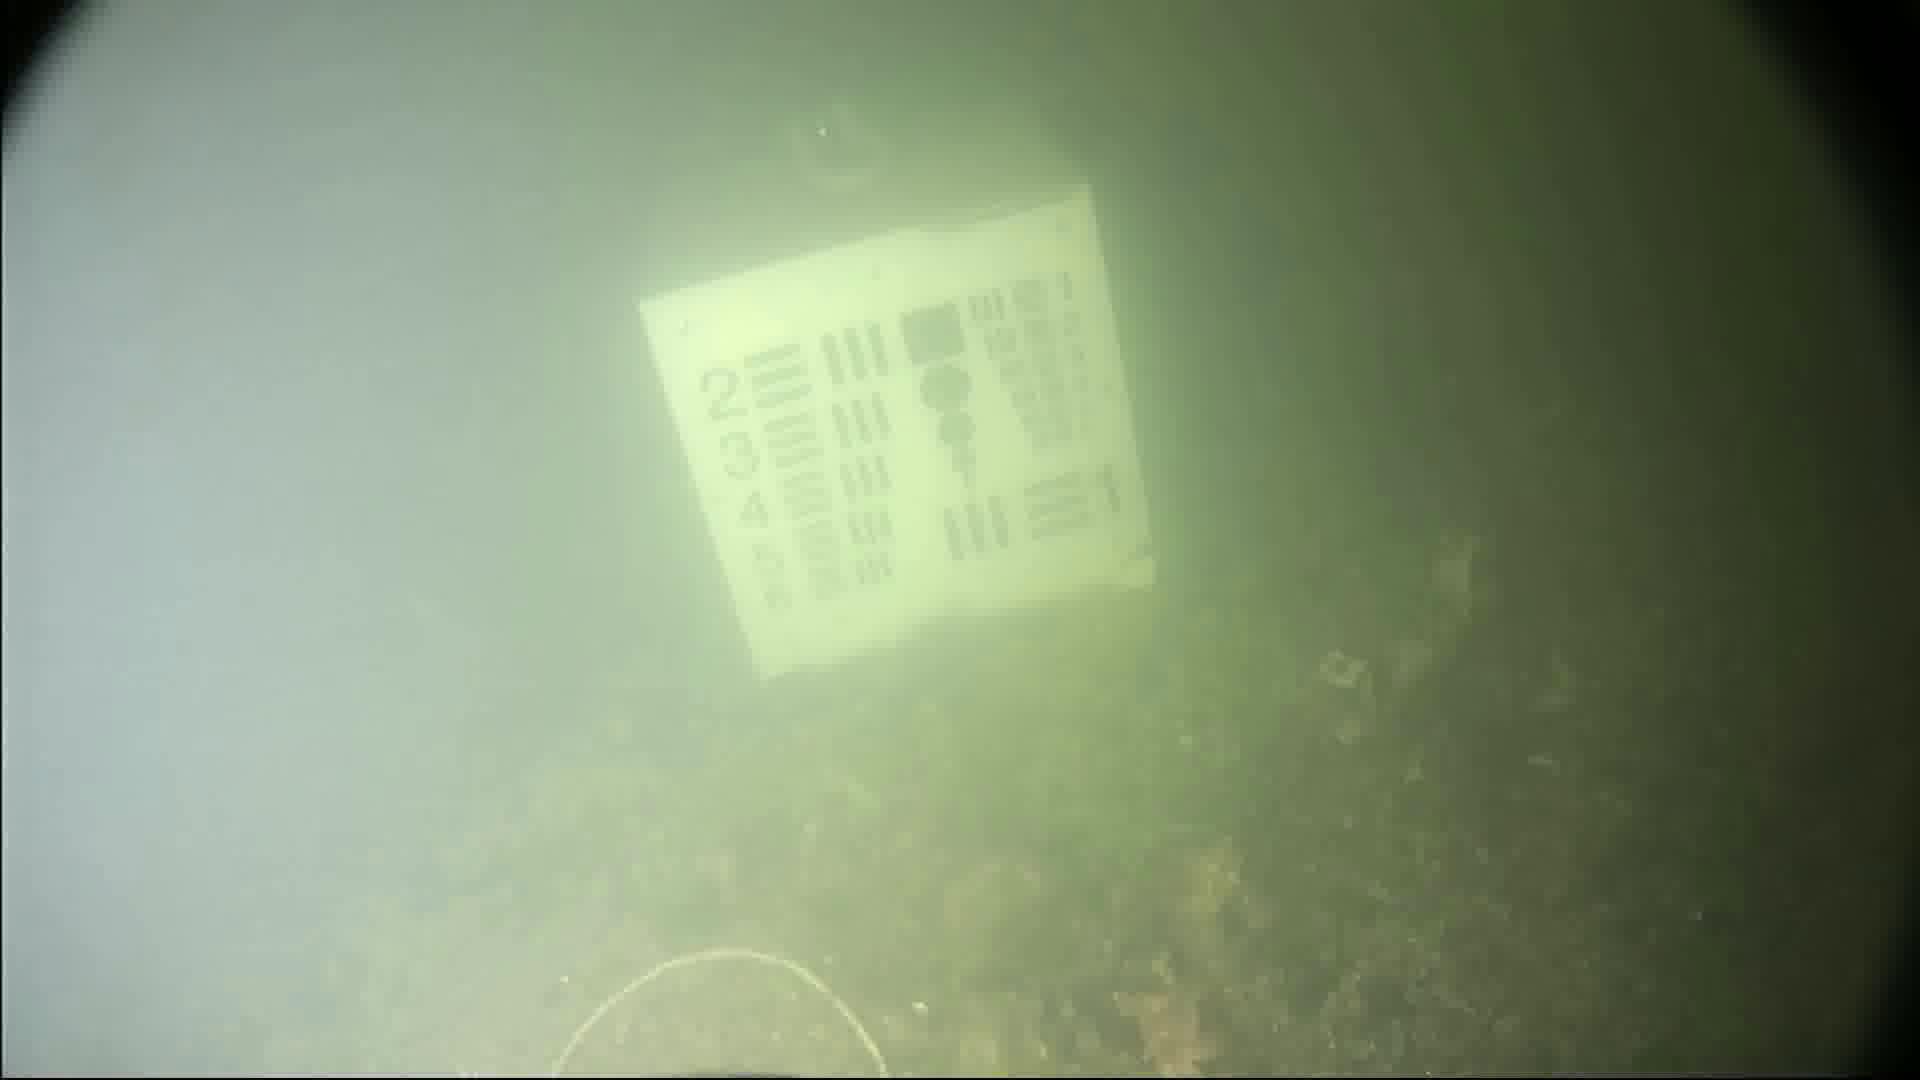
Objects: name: starfish